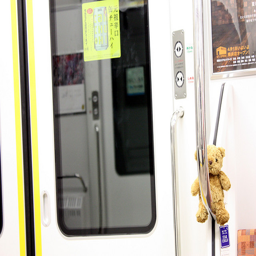
A small brown teddy bear sitting on top of a train door.
A teddy bear is on the hand rail of a train door.
A teddy bear straddling a railing on a subway or train car
there is a small stuffed bear on the rail of the train
a teddy bear sitting in the handle of a commuter train